Bernard Docker

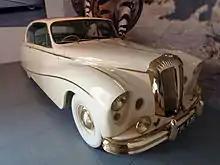
"Golden Zebra", for the 1955 Paris Show

Docker commissioned Hooper & Co. to build a drophead coupé on a Daimler DE-36 chassis for display at the first post-war British International Motor Show at the Earls Court Exhibition Centre in 1948. Named the "Green Goddess" by the press, the car had five seats, three windscreen wipers, and hydraulic operation of both the hood and the hood cover. After the show, the car was further tested and refined, after which it was kept by Docker for his personal use. Six other chassis were bodied with similar bodies. These were all called "Green Goddesses" after the original, which was exhibited with jade-green coachwork and green-piped beige leather.